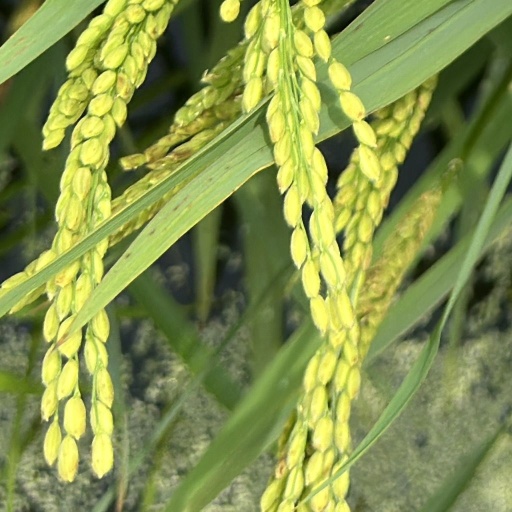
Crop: rice